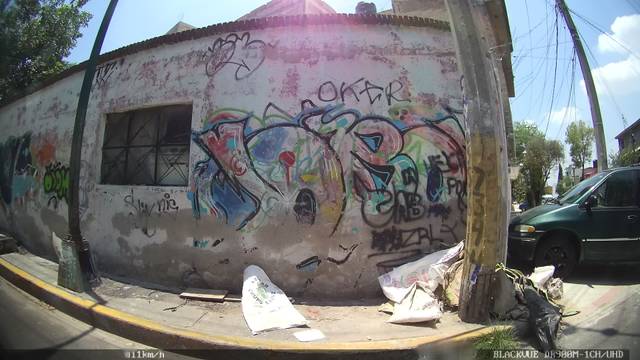
Region: Mexico
Coordinates: 19.429, -99.072